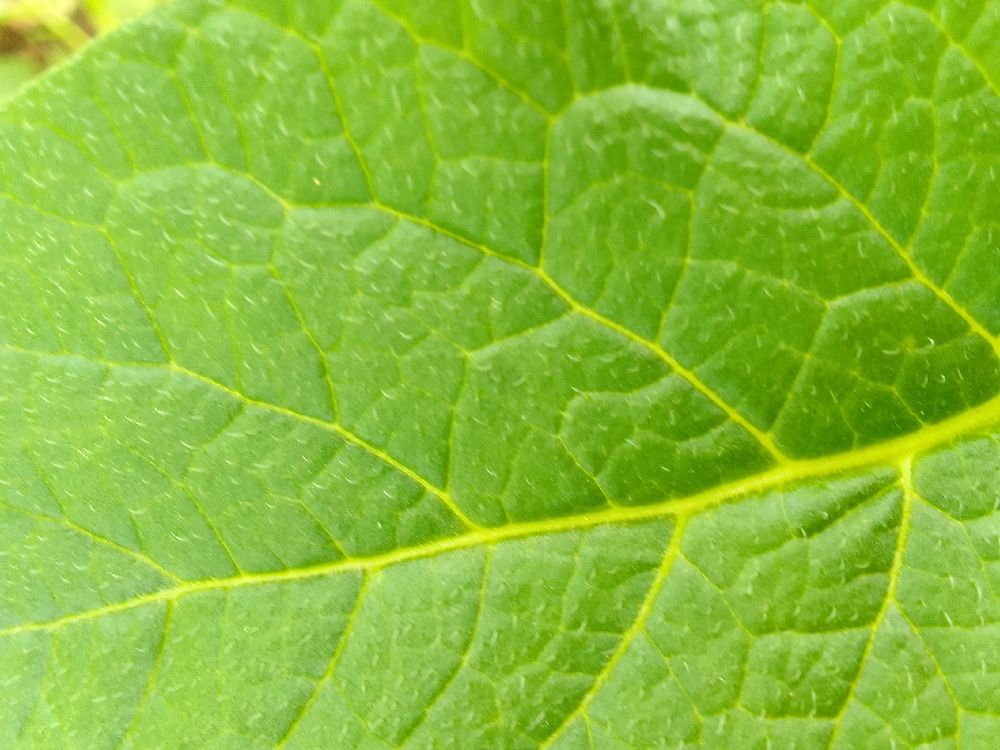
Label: Healthy